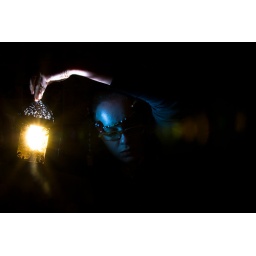
in which the photographer plays with the new things she bought recently - a lamp and a beaded wall hanging.